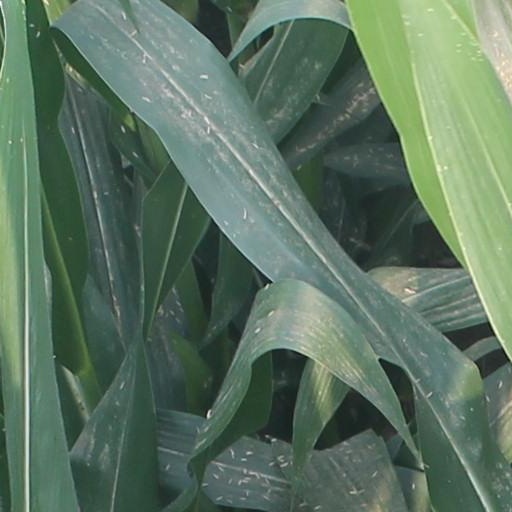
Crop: maize; corn